Tabernaemontanine

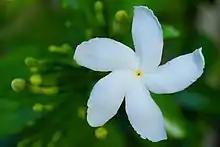
"Tabernaemontana divaricata", a source of tabernaemontanin

Tabernaemontanine is found commonly in the genera "Tabernaemontana" and "Kopsia", including the species "Ervatamia hirta", Tabernaemontana elegans and "Tabernaemontana divaricata". The latter species is known to produce many other alkaloids including catharanthine, ibogamine and voacristine.